Jamal Crawford

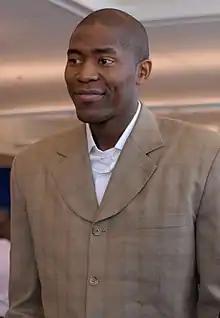
Crawford in 2011

In the 2010–11 season, the Hawks fired coach Mike Woodson to bring on Larry Drew. Though Crawford was coming off the bench and saw his averages decline from 2009–10, he had a solid season of averaging 14.2 points, 1.7 rebounds, and 3.2 assists per game. He was yet again in consideration for the Sixth Man of the Year Award. Having made it to the playoffs as the 5th seed in the Eastern Conference, the Hawks beat the Orlando Magic in a close series, but not before Crawford made the game-clinching three-pointer with six seconds left in Game 3. Thus the Hawks advanced to the conference semifinals, though they were then eliminated by the Chicago Bulls in six games.